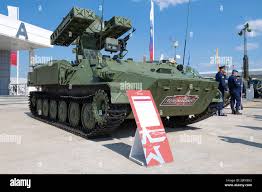
Label: MT_LB